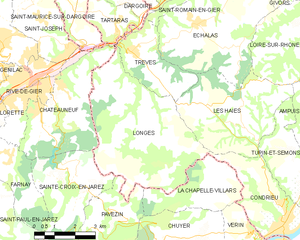
Carte des communes françaises